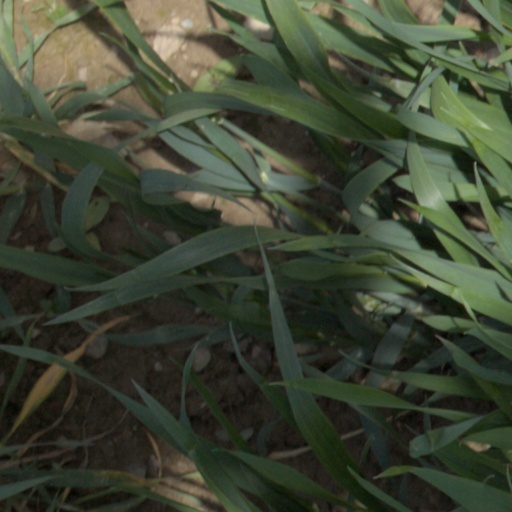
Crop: wheat